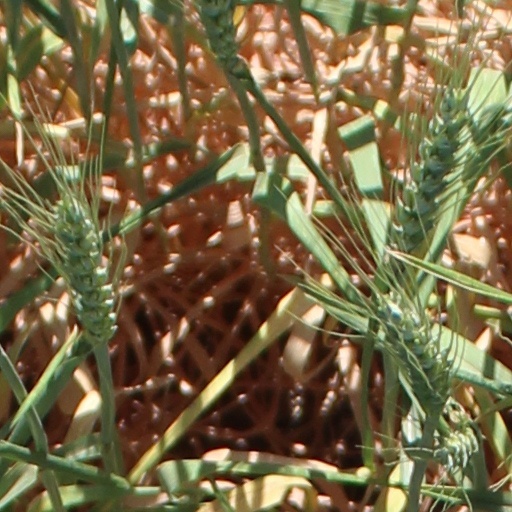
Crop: wheat